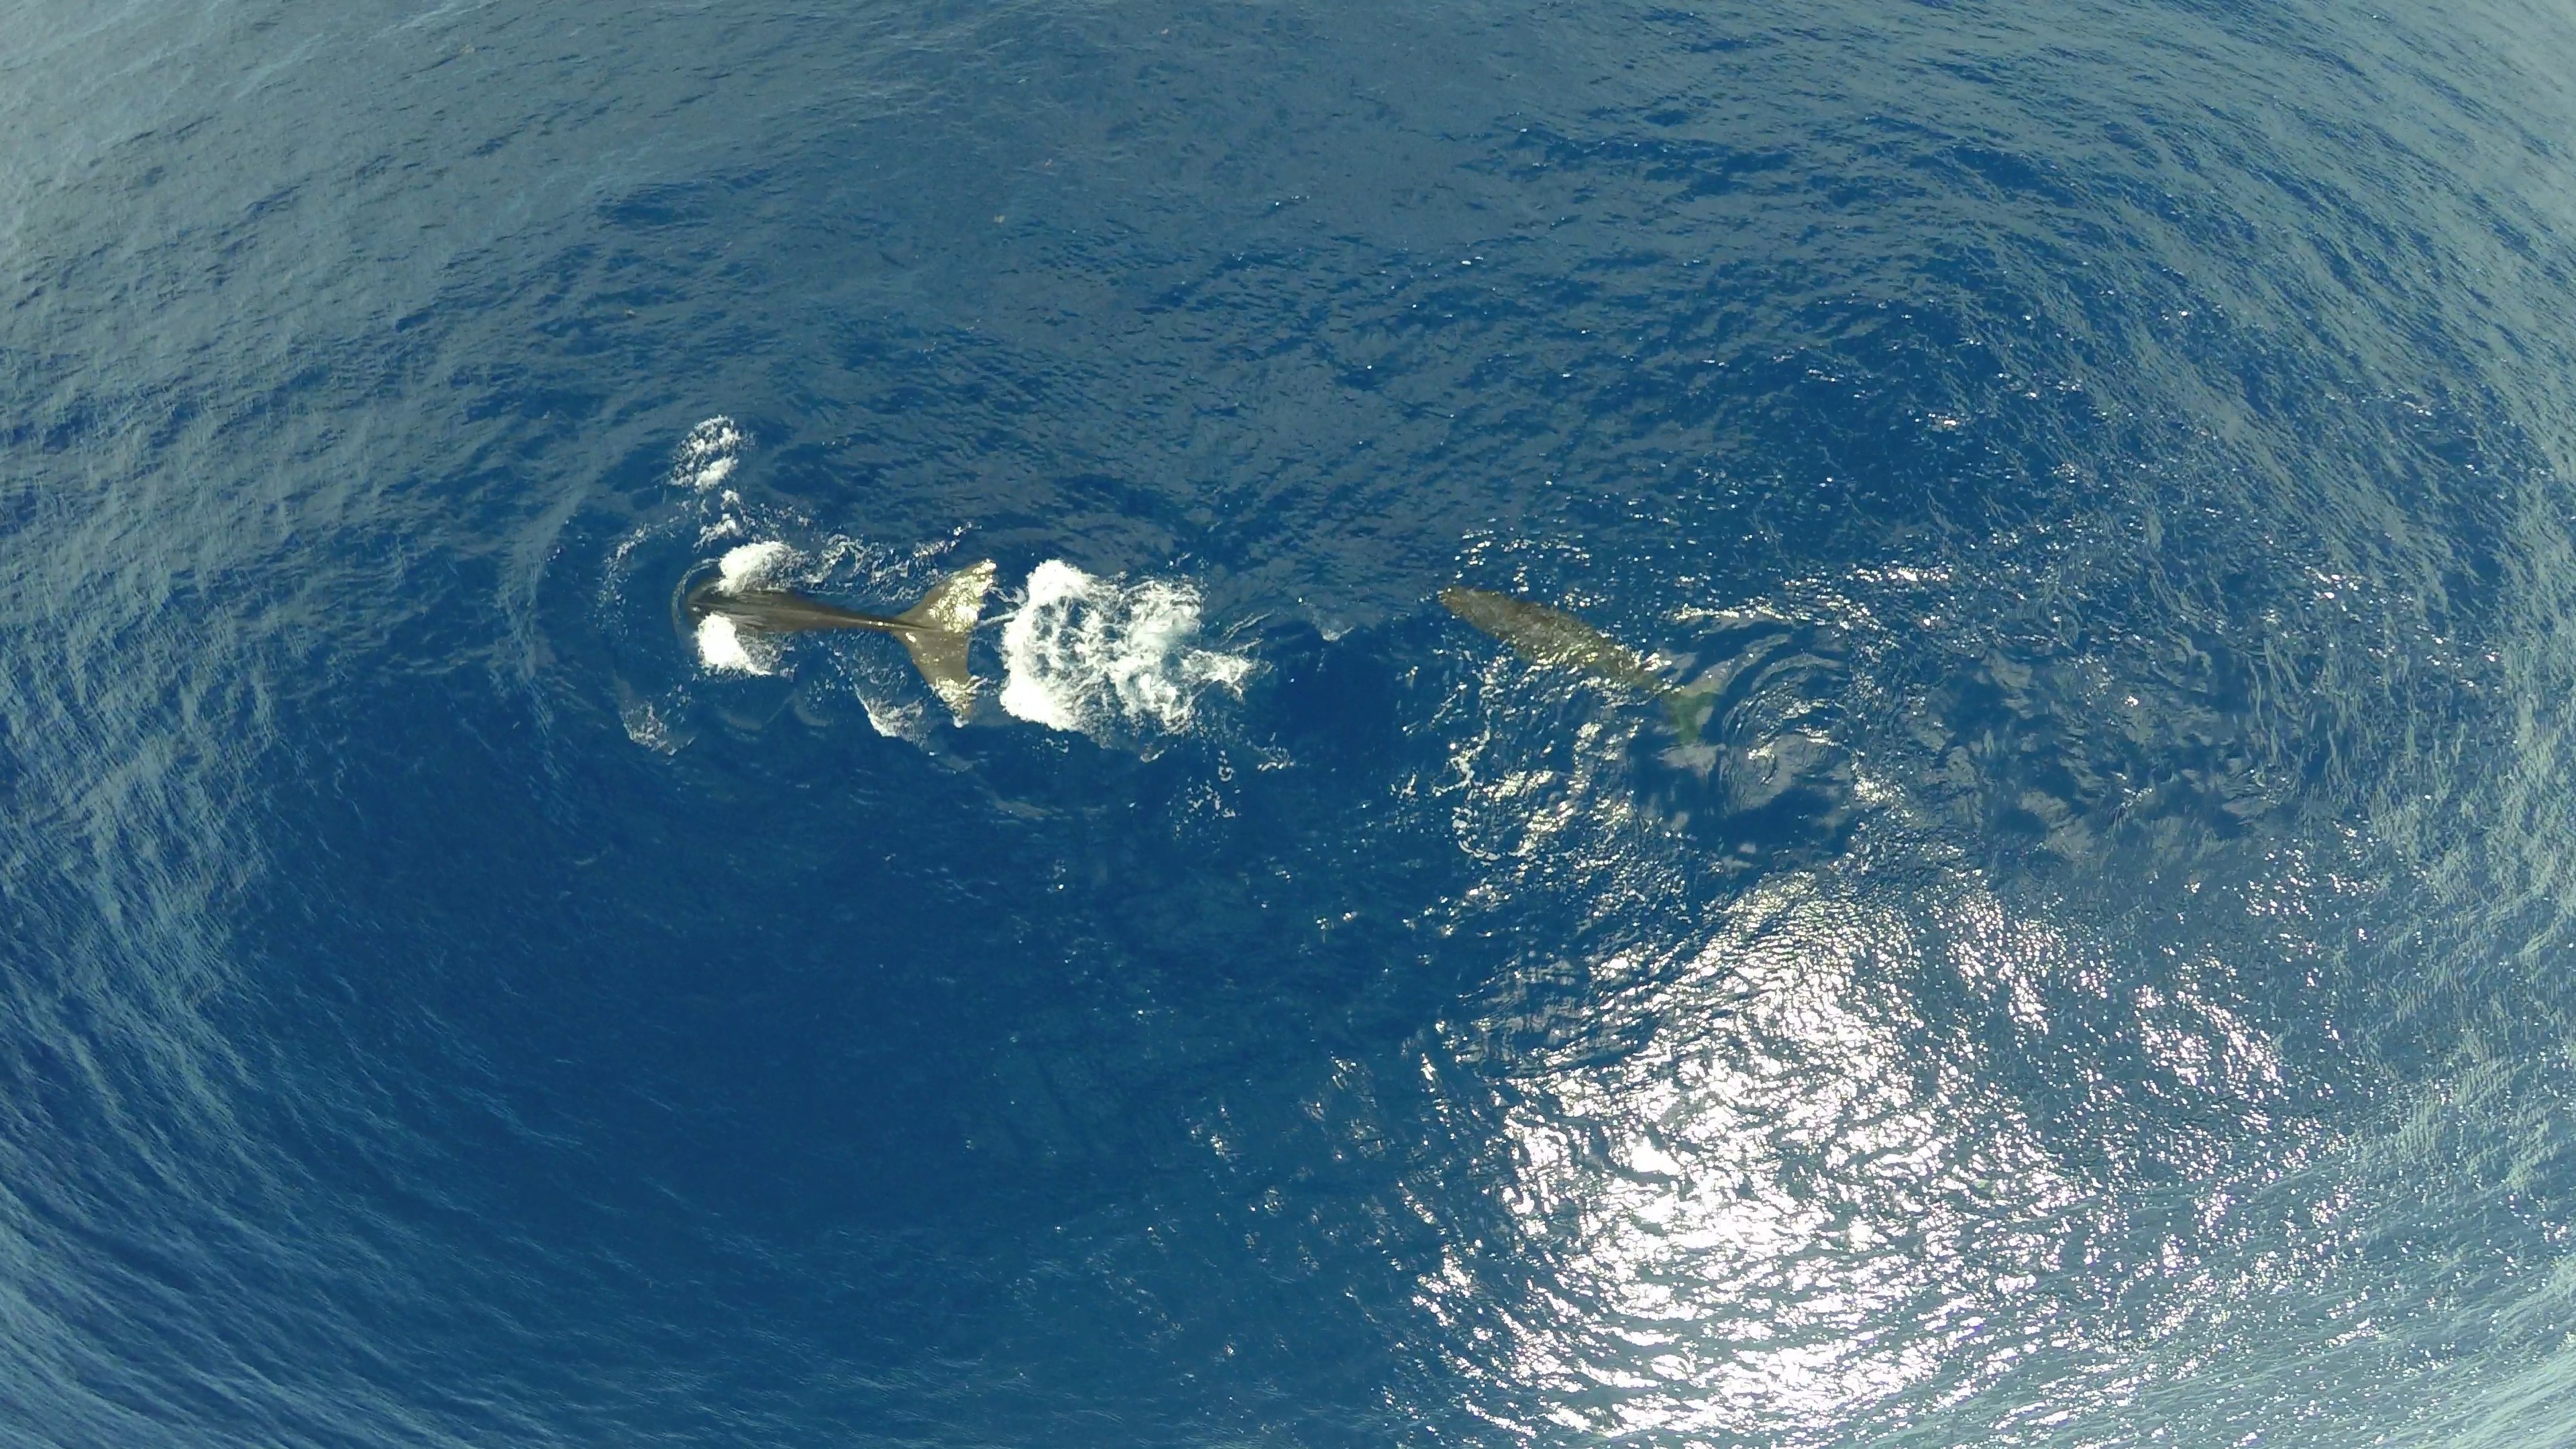
sea, ocean, wave, diving, blue, fish, sperm whale, cetacean, atmosphere of earth, wind wave